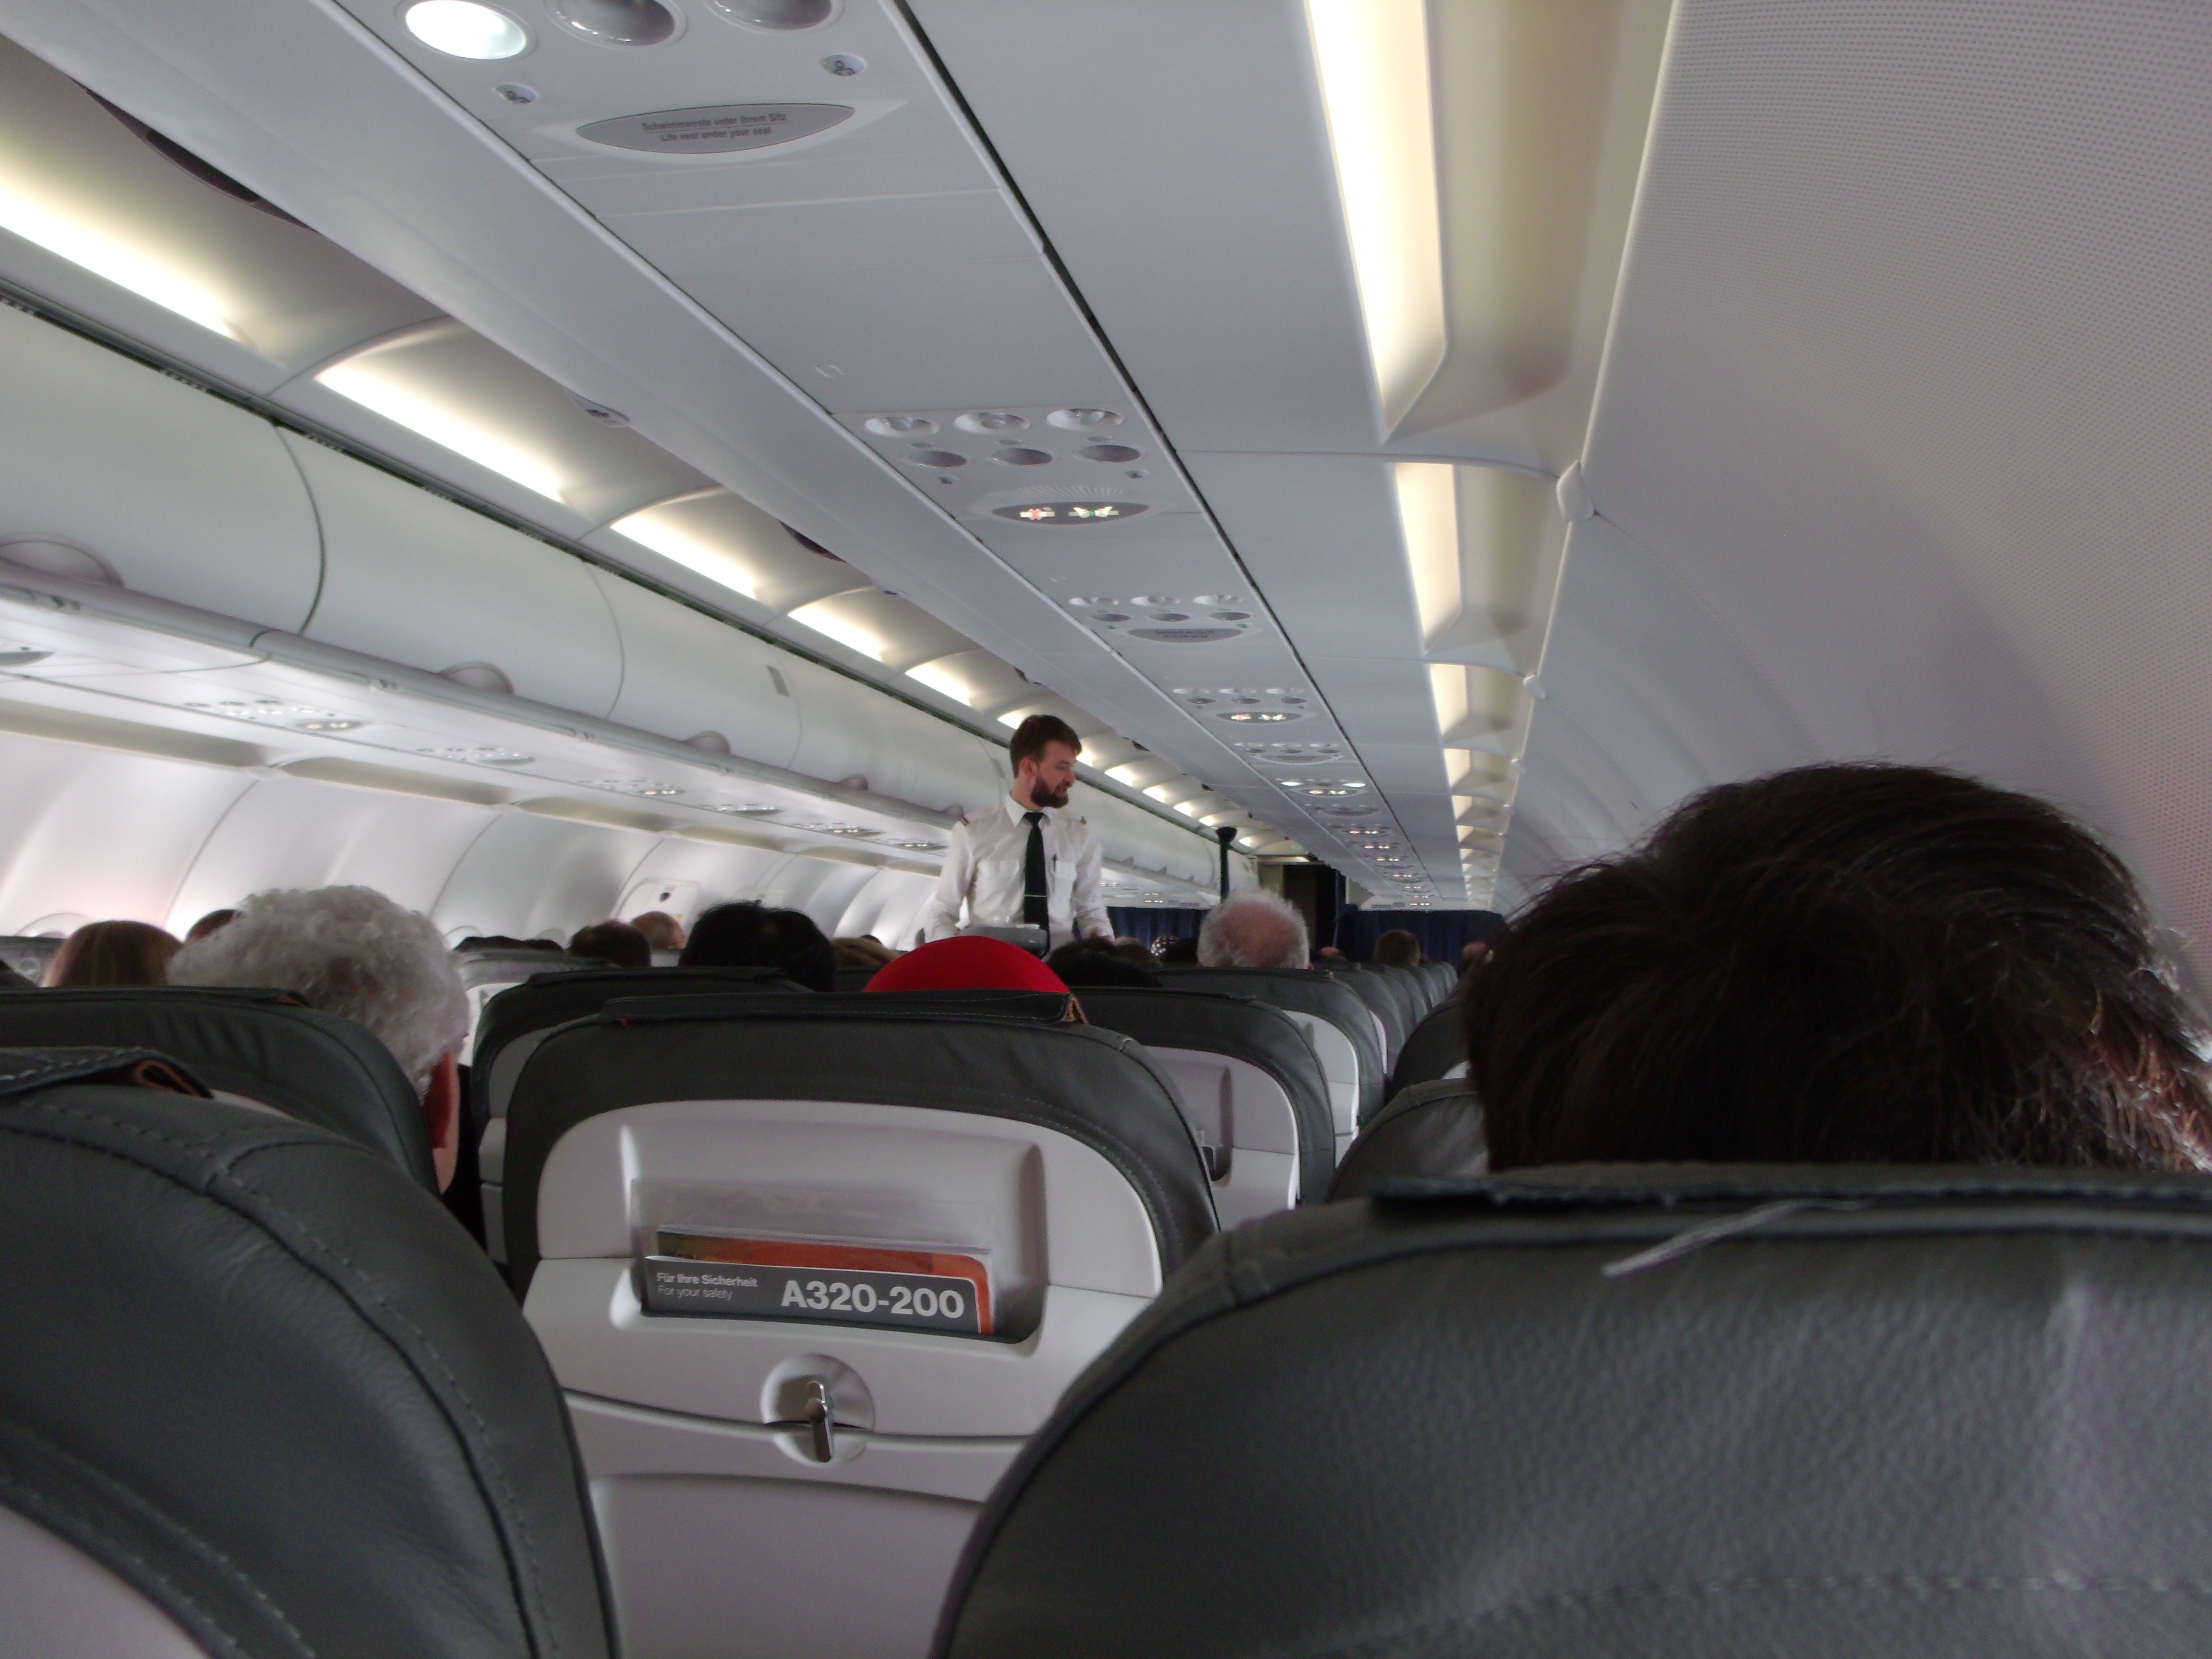
people, car, air, seat, fly, vacation, travel, plane, vehicle, airline, journey, aviation, cabin, flight, tourism, modern, overhead, international, airbus, passenger, compartment, attendant, automotive exterior, luxury vehicle, aircraft cabin, a320 200